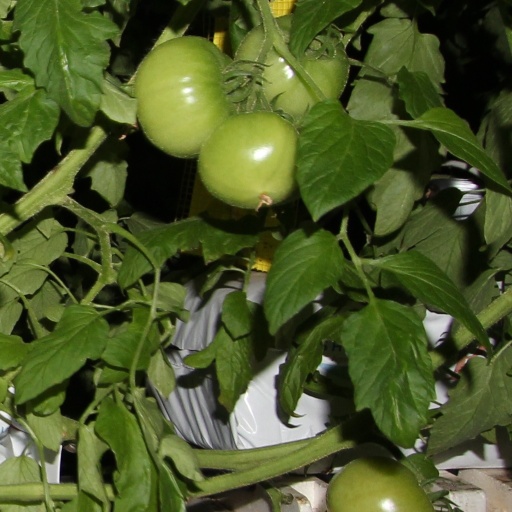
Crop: tomato